Education in Taiwan

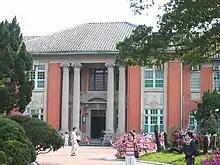
National Taiwan University

University entrance is the traditional route taken by Taiwanese students to enter the gateway of higher education as it is by far the most prestigious form of higher education in Taiwan. Since 2008, the percentage of high school graduates entering university has exceeded 95 percent. The Taiwanese higher education system is similar to the American higher education system. Since the 1990s many trade schools and junior colleges have been "promoted" to university status as results of a series of educational reform, which can account for the Taiwan's high university entrance rate. Even though a high score is desired as an admission criterion to the nations most esteemed and prestigious institutions, as consequences of such reforms, the job market is flooded with unemployed university graduates.